Avro Lancaster

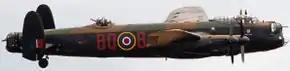
Battle of Britain Memorial Flight Lancaster Mk I "PA474" in flight showing nose, dorsal and tail .303 Browning gun positions

The Lancaster B.I was never fully superseded in production by a successor model, remaining in production until February 1946. According to aviation authors Brian Goulding and M. Garbett, the Lancaster B.I altered little during its production life, partially as a result of the sound basic structure and design; of the visible changes, the fuselage side windows were deleted, the Perspex chin of the bomb-aimer was enlarged, and a larger astrodome was provided. Various additional bumps and blisters were also added, which typically housed radar equipment and radio navigational aids. Some Lancaster B.I bombers were outfitted with bulged bomb bay doors in order to accommodate increased armament payloads.